Argentina–Brazil football rivalry

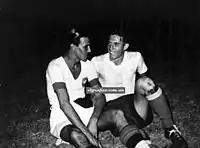
Cardeal (left) and Celestino Martínez during the 1937 match

In the 1937 South American Championship (currently Copa América), the rivalry between both teams was already something of national pride. There were verbal confrontations between both parties, and Argentine fans often taunted the Brazilians by calling them "macaquitos" and making monkey sounds. The final match, held in Buenos Aires, was played between the two sides and was goalless after 90 minutes. In extra time, Argentina scored two goals. Questioning one of the goals and fearful for their own safety, the Brazilian players decided to leave the stadium before the match was officially finished. The Brazilian press has since called this match ""jogo da vergonha"" ("the shame game"). Argentina won, 2–0, and was the South American champion again.